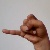
The image shows a hand gesture representing the letter 'J' in Indian Sign Language.